HITEC City

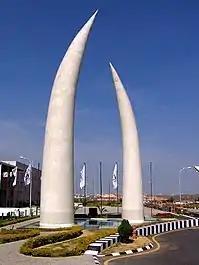
Hitex Exhibition Centre, HITEC City

In process of making India's favorite meetings and events destination in Hyderabad, then chief minister N. Chandrababu Naidu created a convention hub with the Hyderabad International Convention Centre, is a purpose-built, state-of-the-art convention facility, the first of its kind in South Asia. The convention centre was built by Emaar MGF of India. It has been the winner of the excellence award for “Best Standalone Convention Centre” for a record four times, nationally awarded by Ministry of Tourism, Government of India and the company is part owned by Emaar of UAE. The facility is managed by Accor Hospitality.